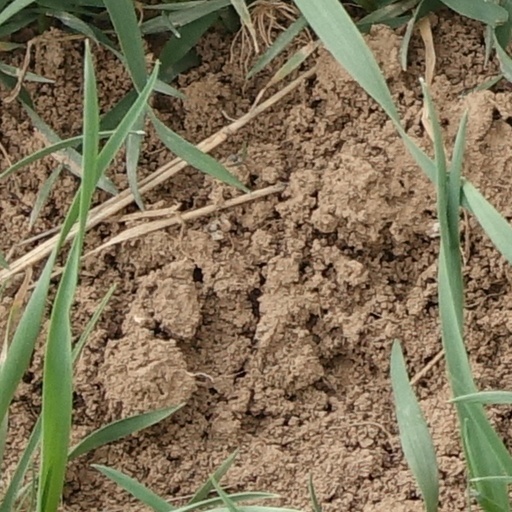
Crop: wheat